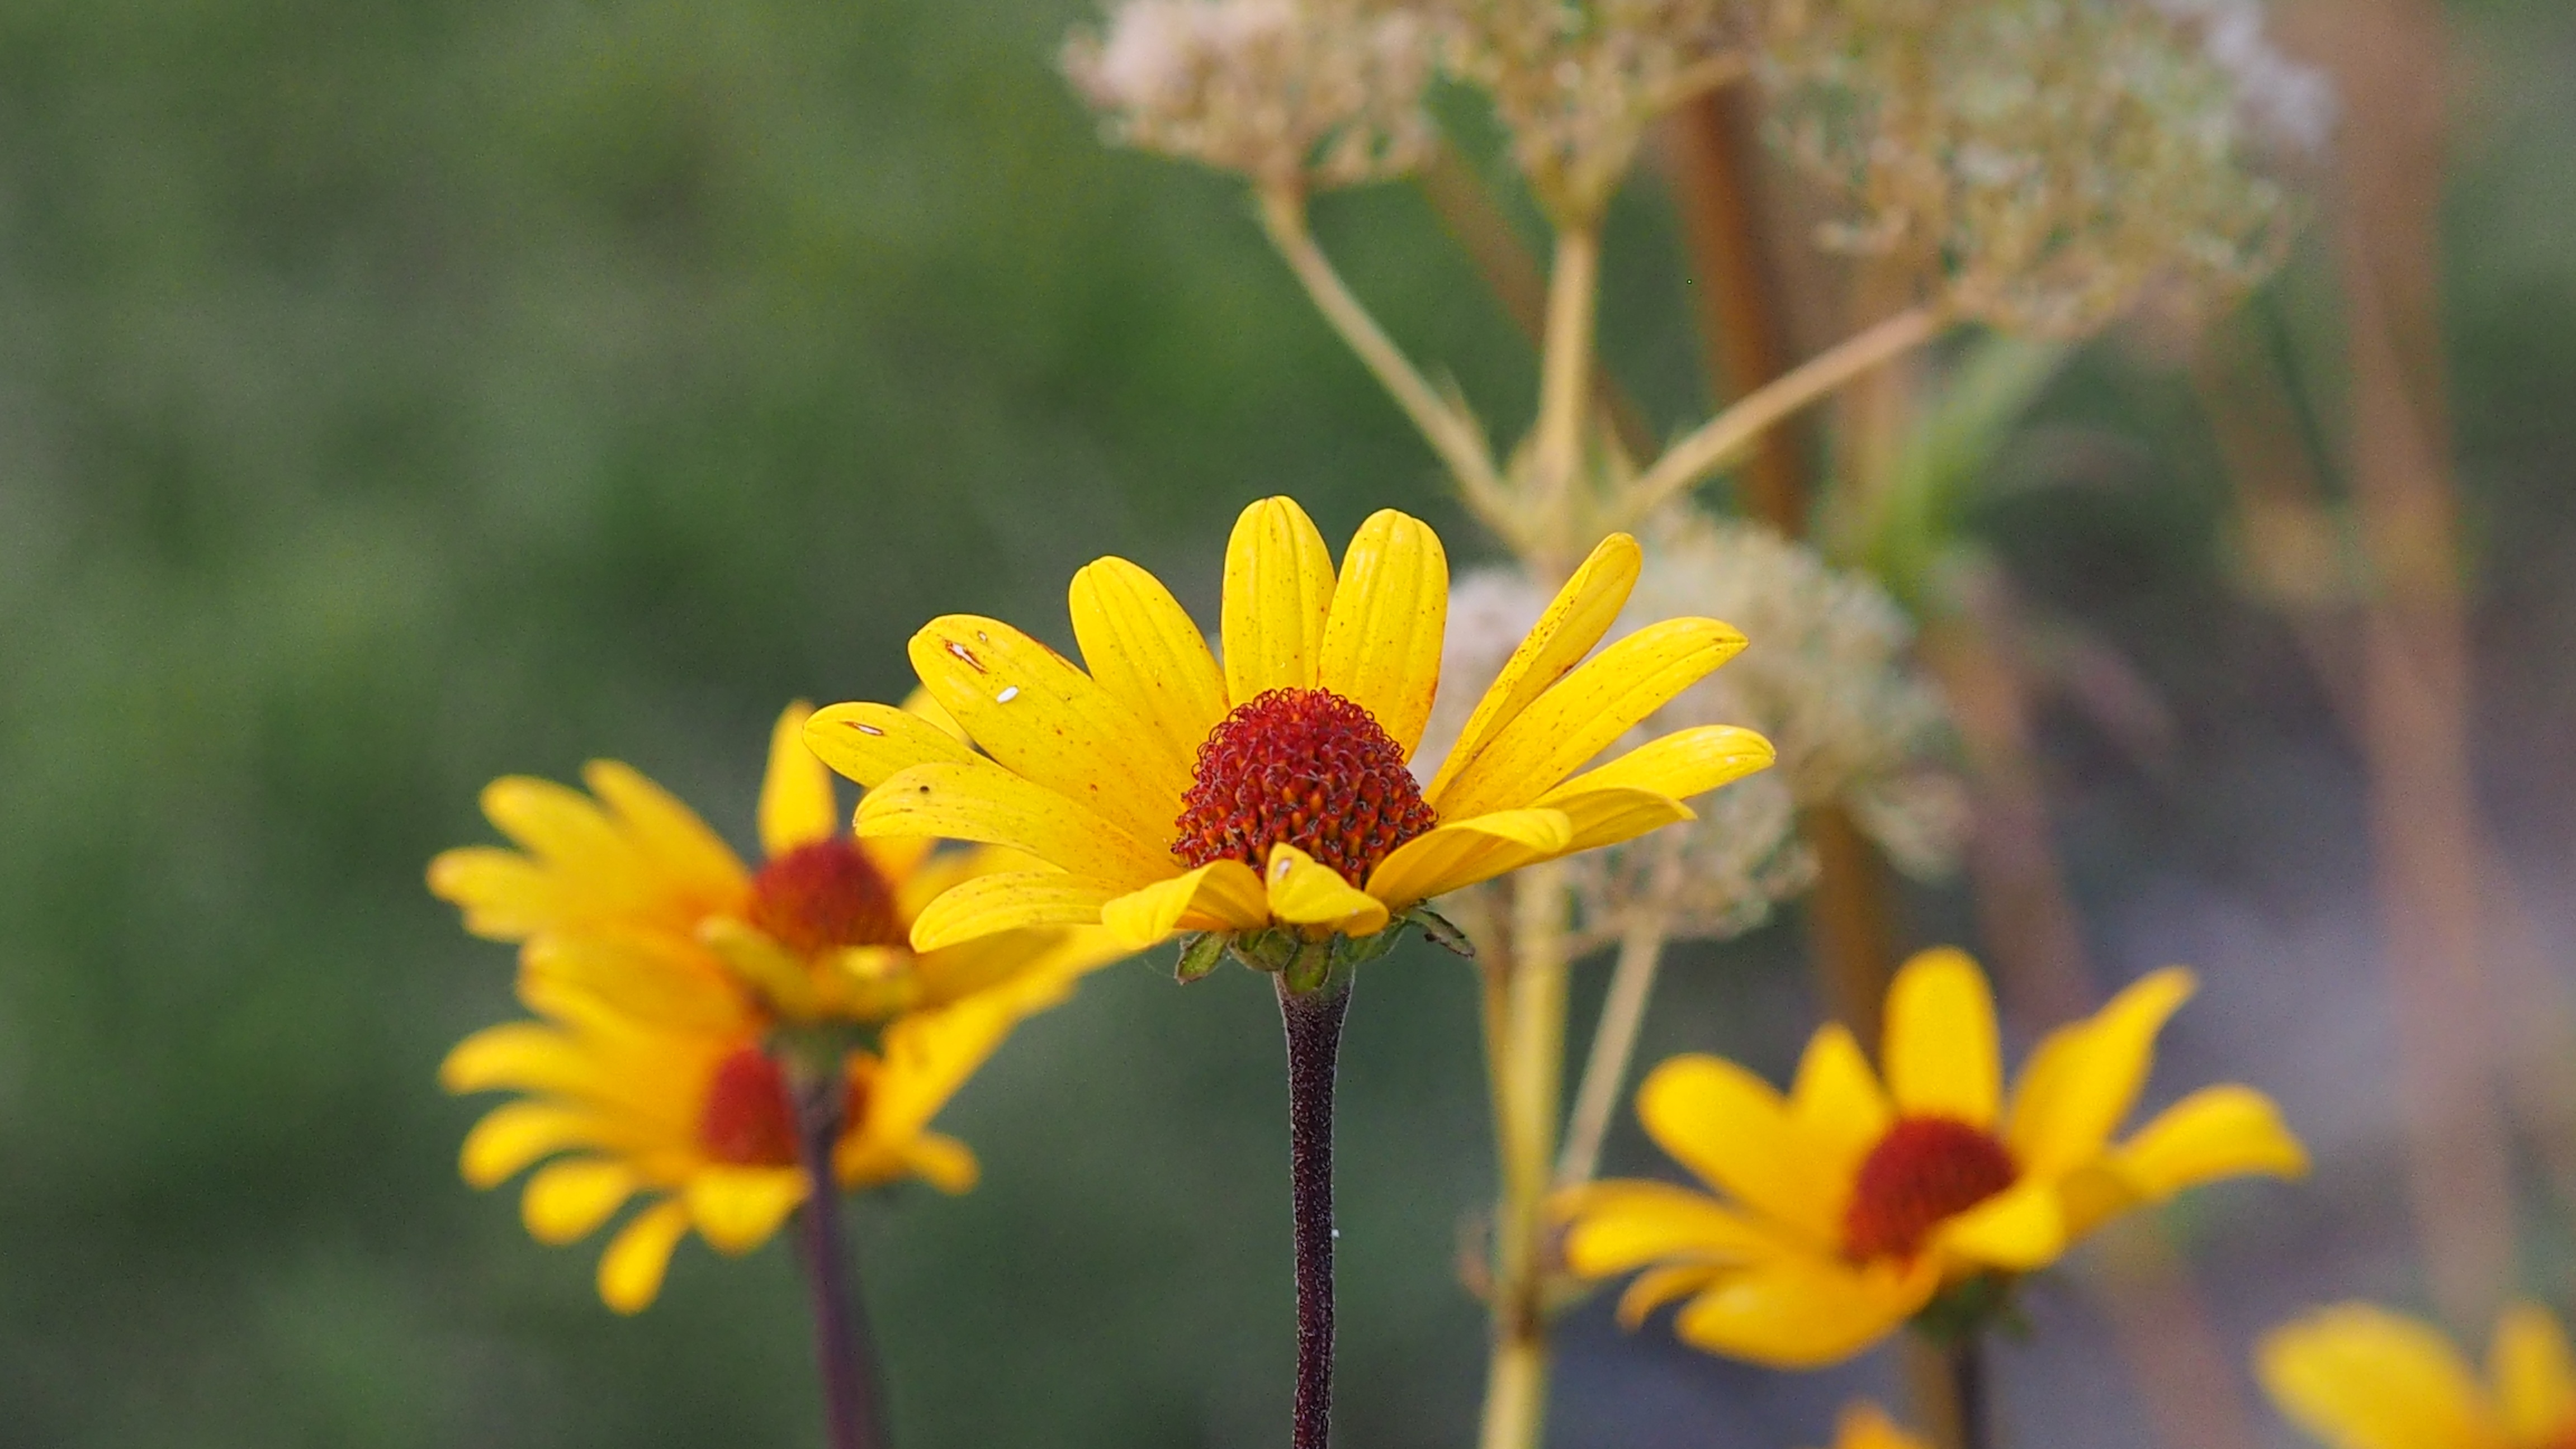
nature, plant, meadow, prairie, flower, petal, herb, botany, yellow, garden, flora, wildflower, flowers, close up, nectar, macro photography, flowering plant, daisy family, annual plant, land plant